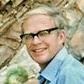
Age: 40